Segundo Montes, Morazán

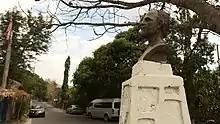
Bust of Segundo Montes, on the community named after him.

When the settlement was first proposed, the national government opposed the return of the refugees, ceding their right to return only after the United Nations intervened on their behalf. Among those who made their home in Segundo Montes was Rufina Amaya, known as the lone survivor of the December, 1981, El Mozote massacre.